Dominion Road (song)

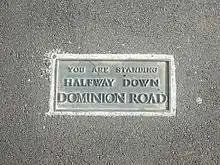
Unofficial Plaque marking halfway point along Dominion Road

In 2013, an unknown artist installed a brass plaque in the footpath approximately halfway down Dominion Road in honour of the song, in order to coincide with events on the street as part of the Auckland Arts Festival. However, changes to the road layout and discrepancies with the music video have led to debate as to where the halfway point described in the song actually is.